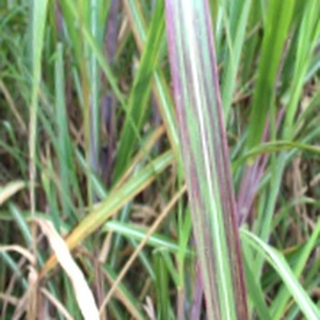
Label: sugarcane_bacterial_blight